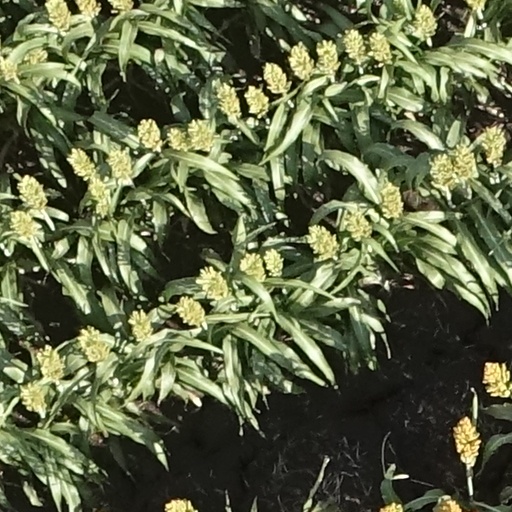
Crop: sorghum